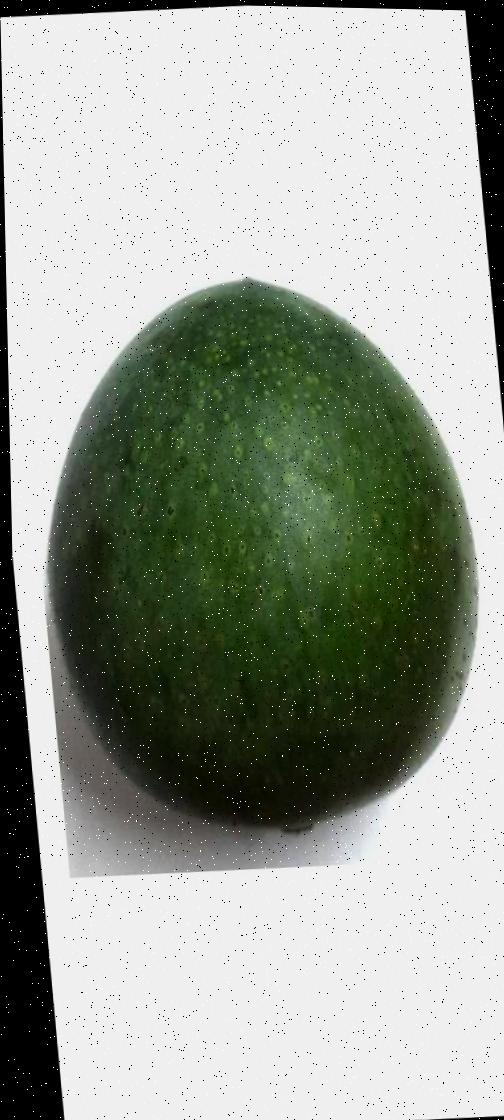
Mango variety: Ashshina Zhinuk